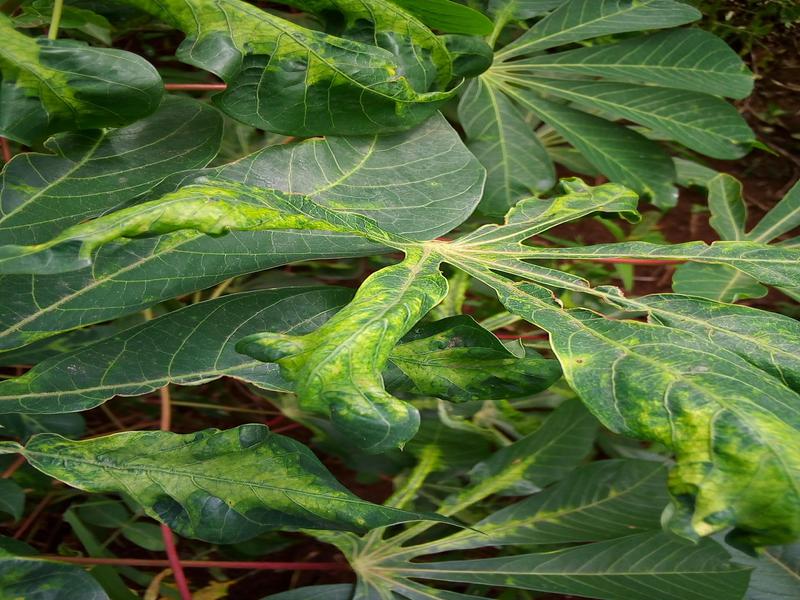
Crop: cassava
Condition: mosaic_disease